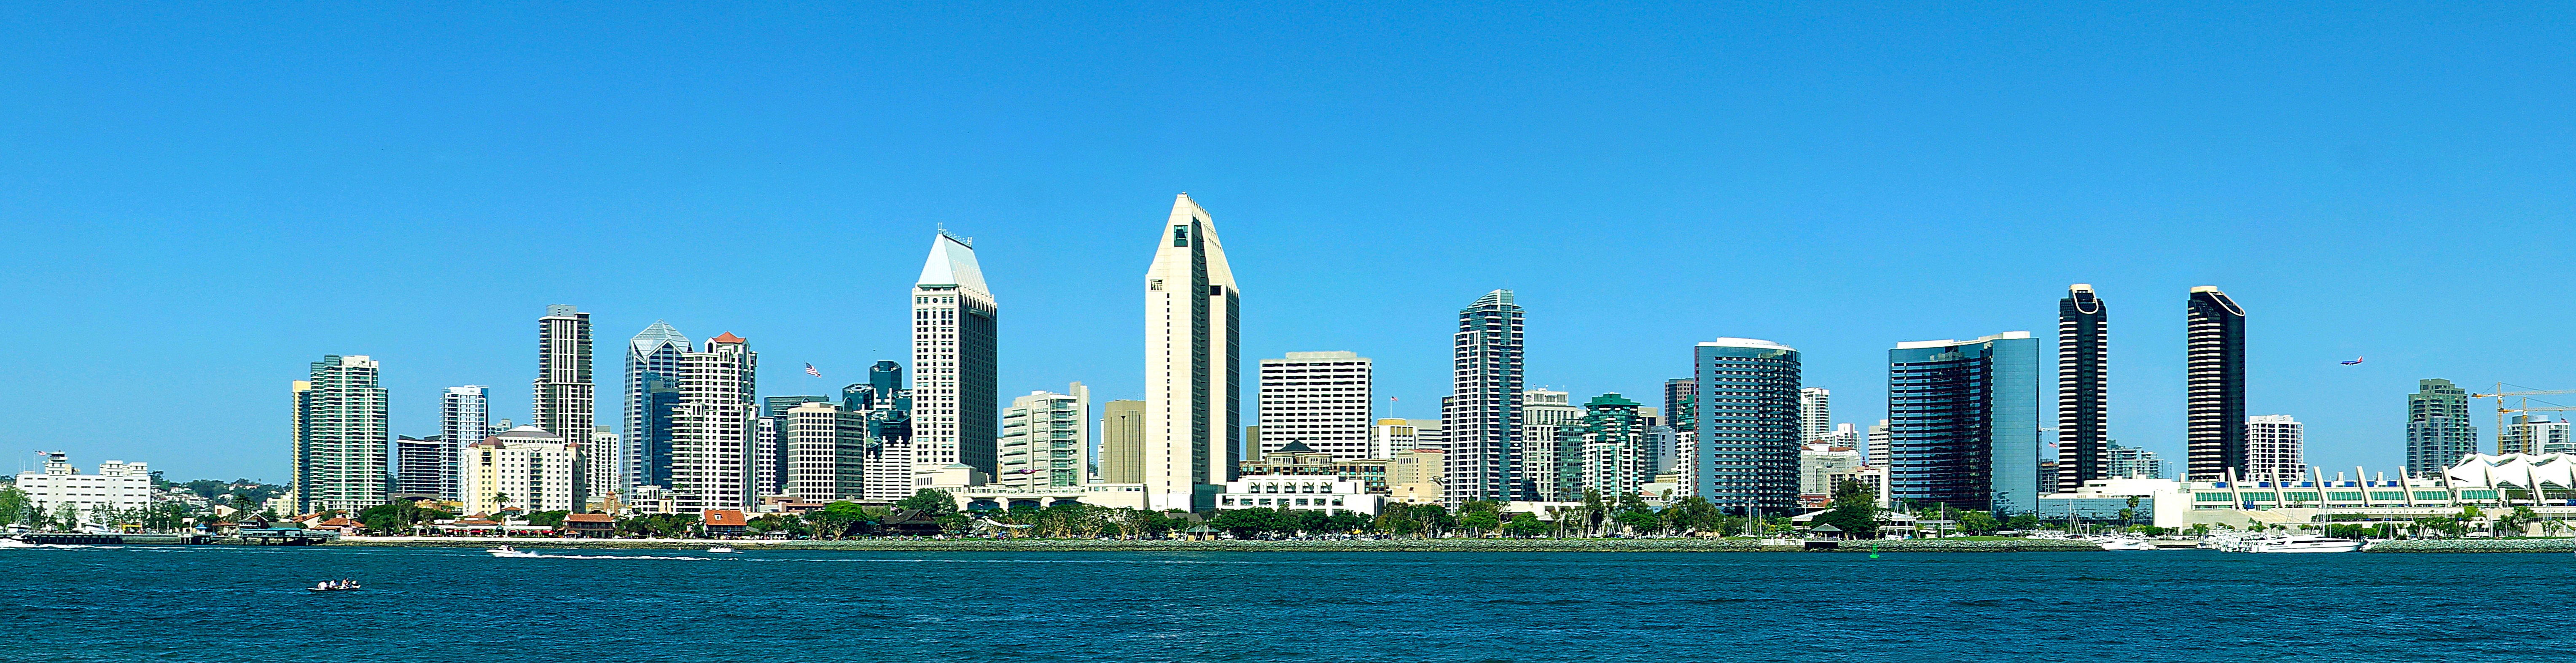
horizon, skyline, city, skyscraper, cityscape, panorama, downtown, tower, usa, landmark, california, tower block, metropolis, san diego, human settlement, metropolitan area